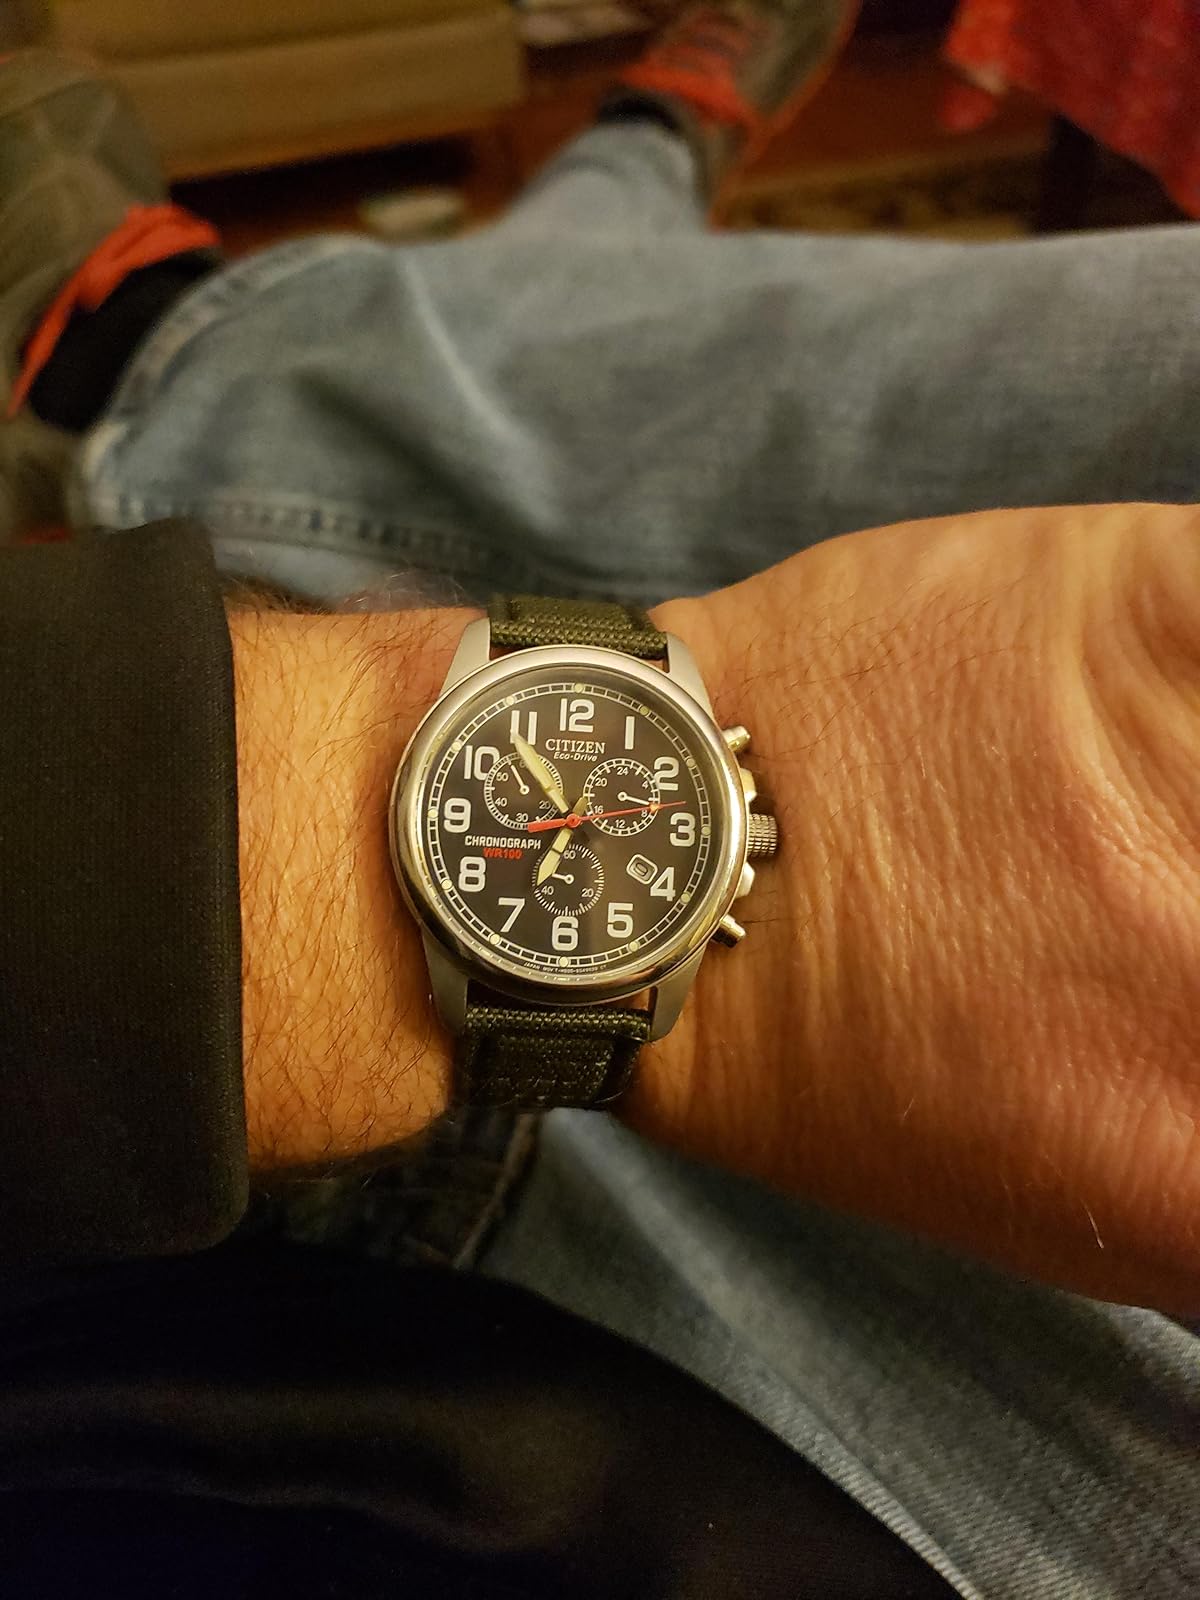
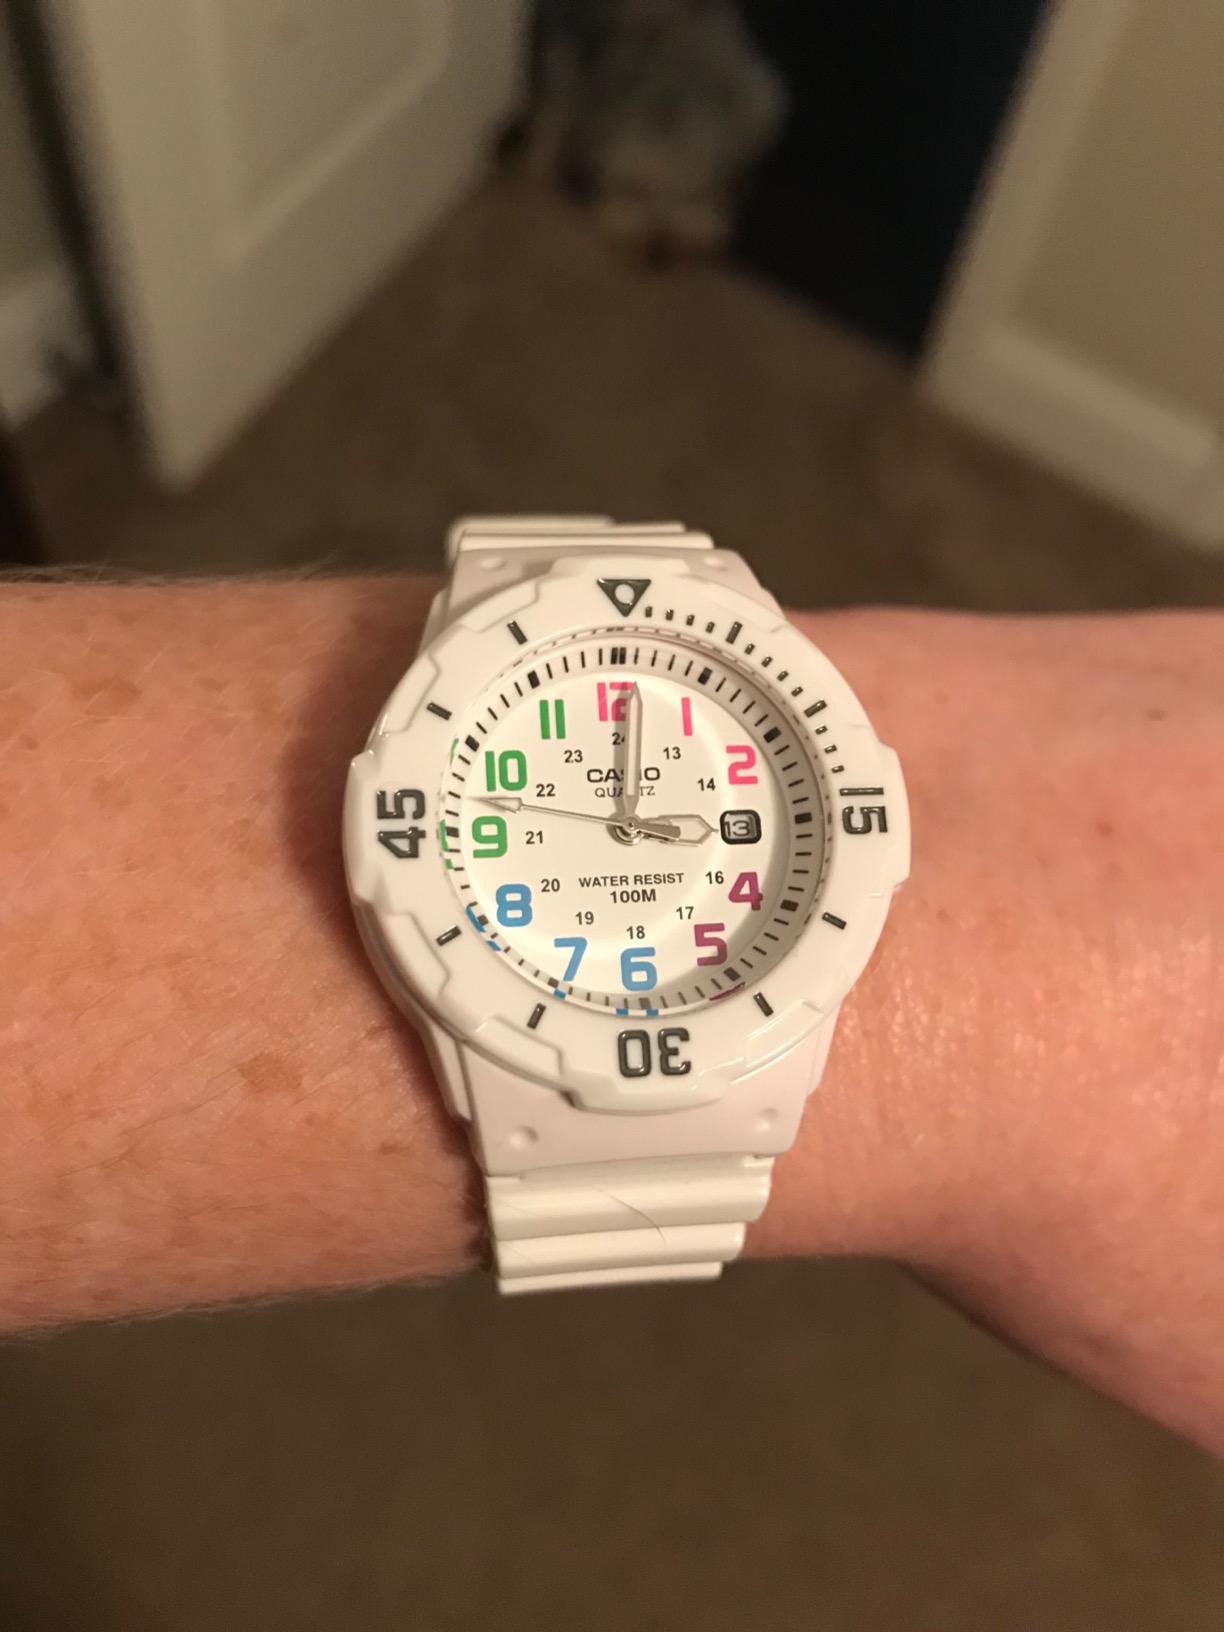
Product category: accessories_watch
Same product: no